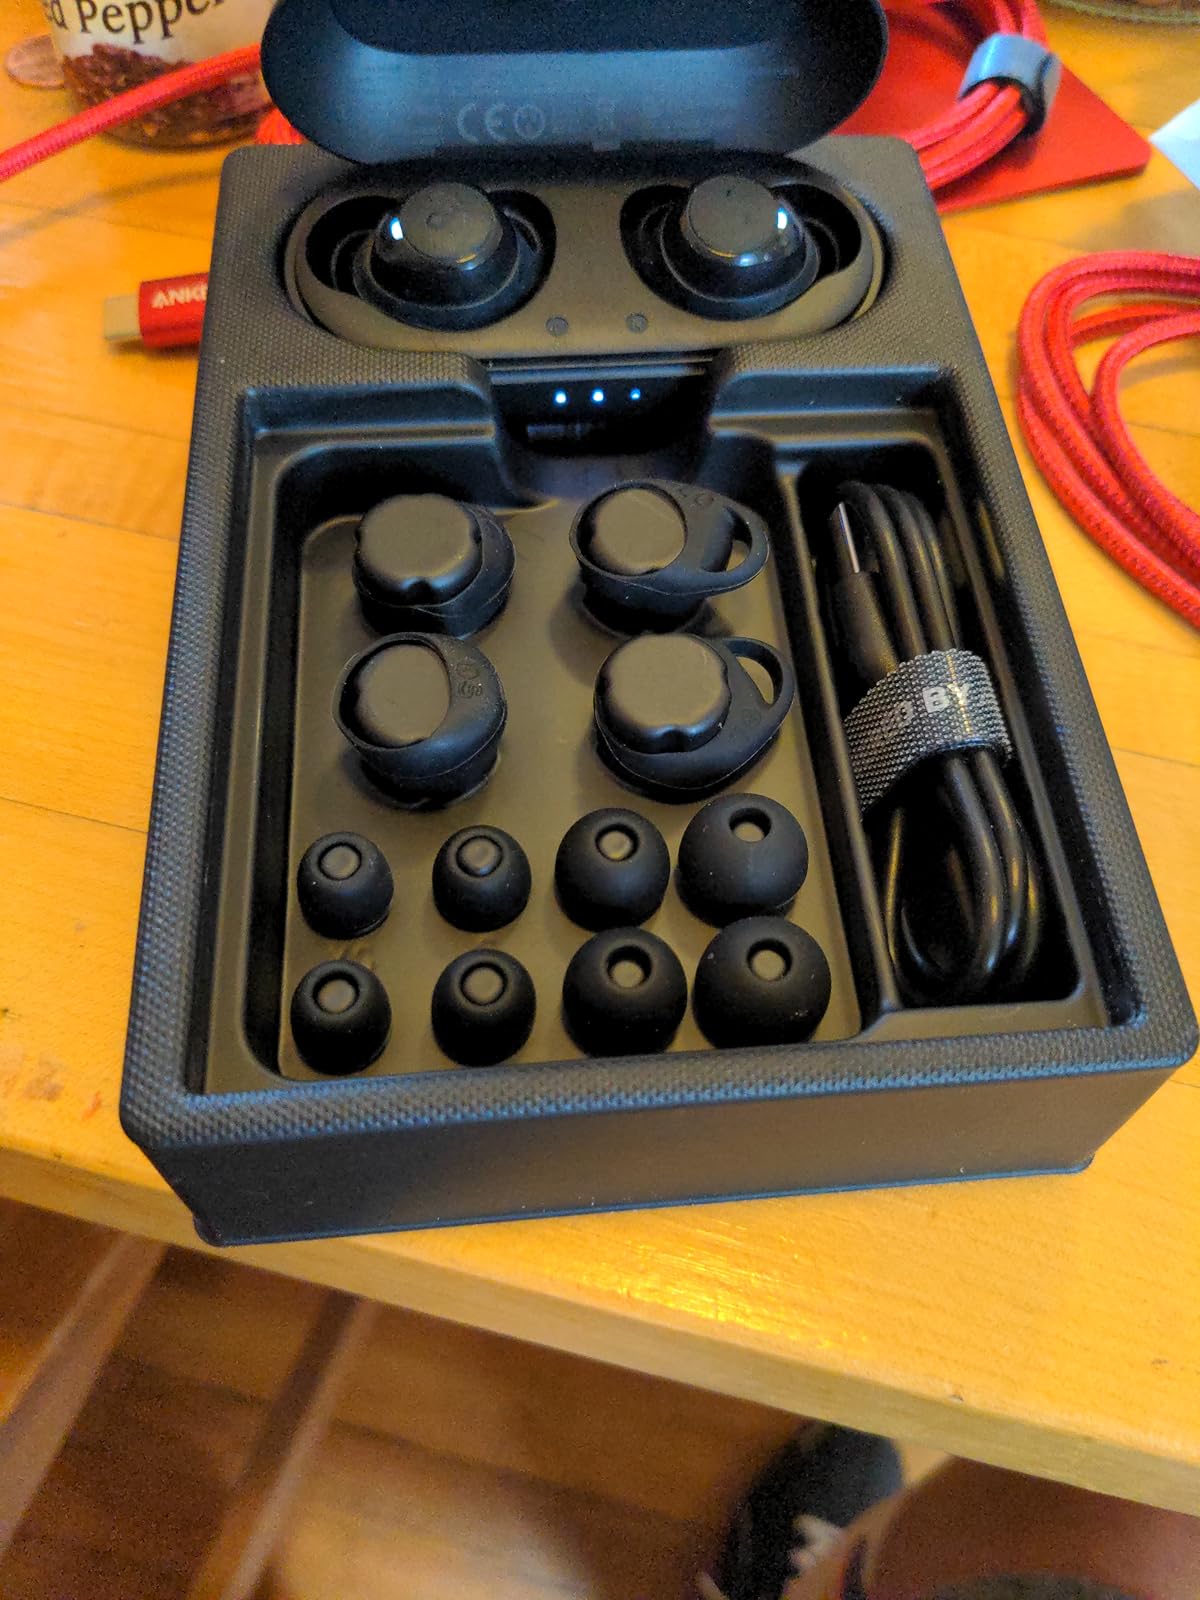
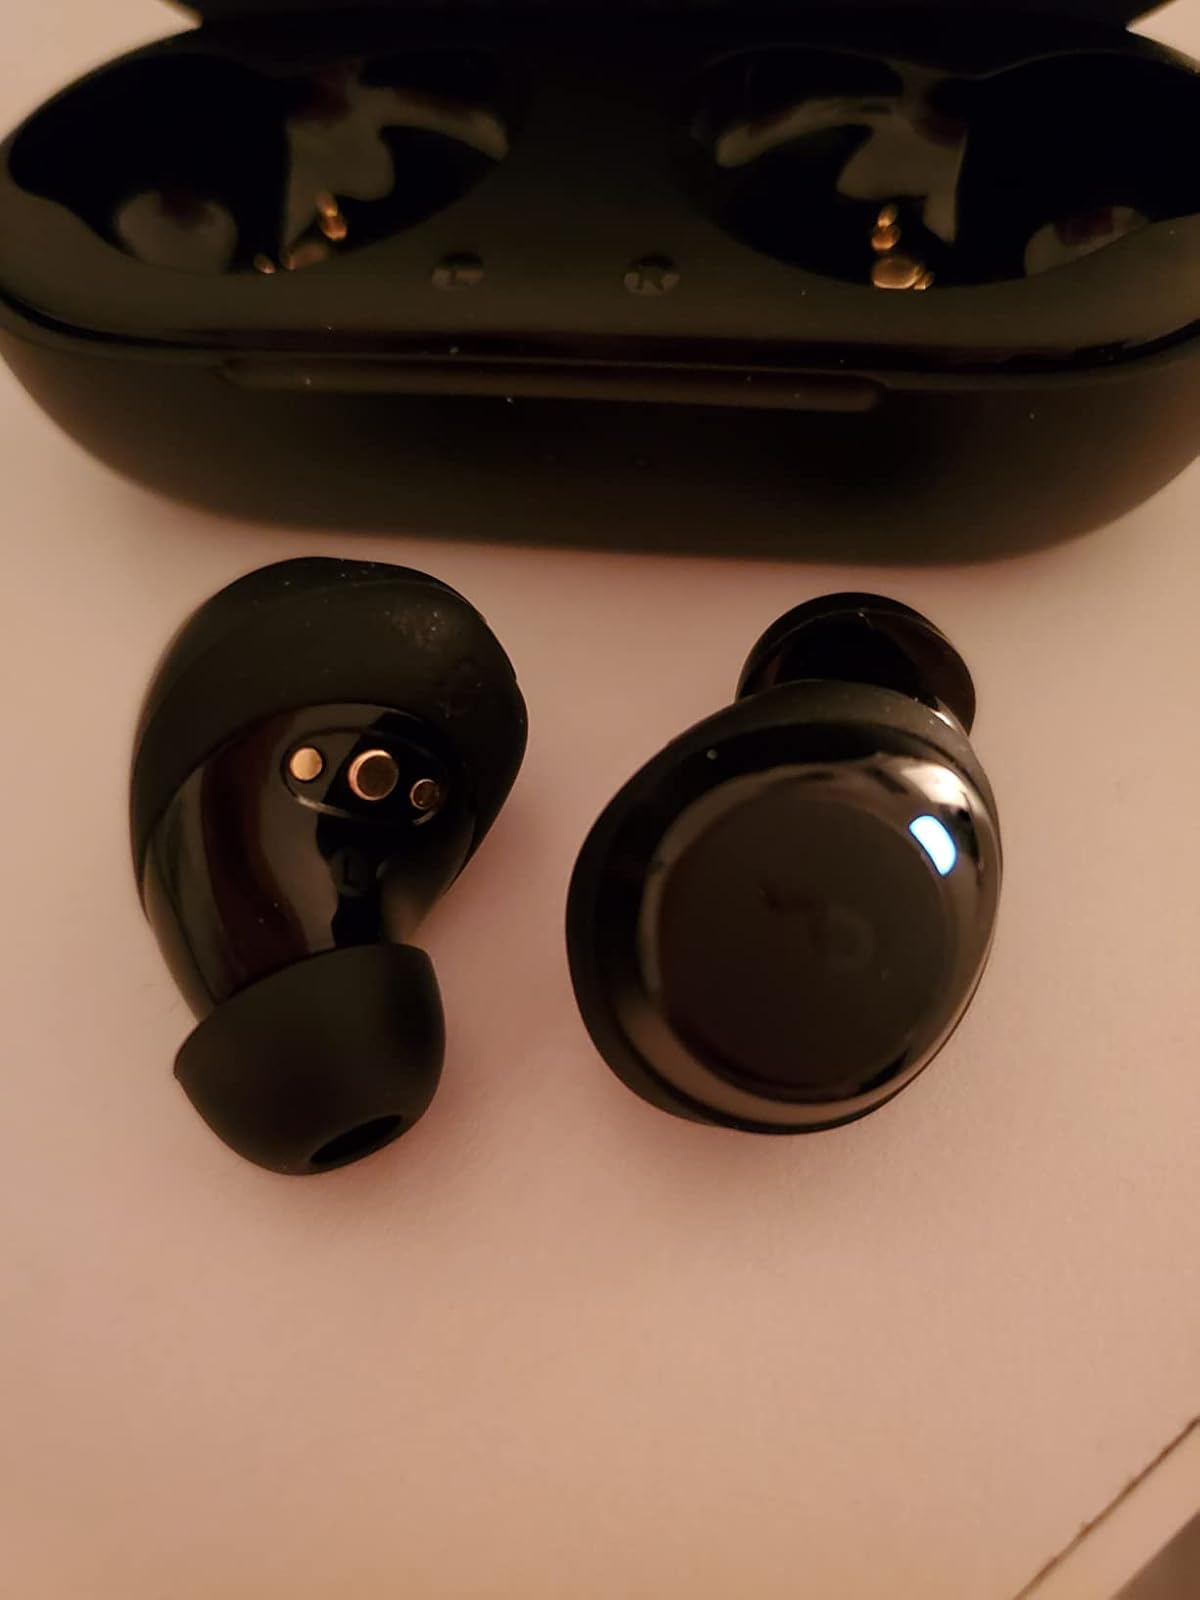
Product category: earbuds
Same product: yes